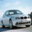
Label: automobile